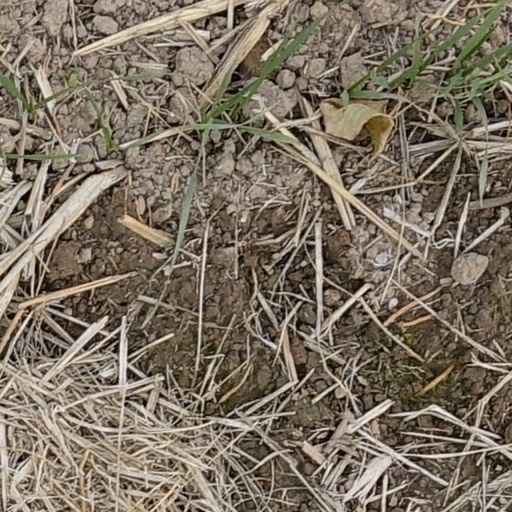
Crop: wheat